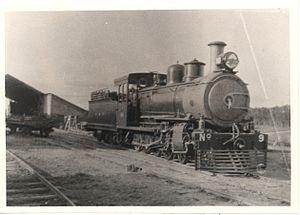
La Society of Malawi, Historical and Scientific est une organisation sans but lucratif créée en 1946 sous le nom de Nyasaland Society ; elle prend son nom actuel à l'indépendance du Malawi en 1964. Son but est de promouvoir la littérature, l'histoire et les sciences en relation avec le Malawi, de trouver et d'enregistrer les informations concernant ce pays. Elle acquiert aussi des ouvrages relatifs au pays. Le directeur de la bibliothèque est le président du Malawi.
The British Central Africa Company Ltd, plus couramment British Central Africa Company est l'une des quatre plus grandes compagnies européennes qui opérèrent au Nyassaland. La compagnie est instituée en 1902 pour gérer les intérêts d'Eugene Sharrer, un entrepreneur qui s'était installé dans le Protectorat britannique d'Afrique centrale. Eugène Sharrer est le principal actionnaire de la compagnie à sa création. Les activités d'origine concernent le transport et le commerce, mais ces activités sont cédées en 1930. Durant la majeure partie de la période coloniale, ses vastes domaines agricoles produisent du coton, du tabac et du thé. La BCAC acquiert la réputation, dans ses relations avec ses « locataires », d'être un propriétaire foncier brutal et exploiteur. En 1962, un peu avant l'indépendance, l'entreprise vend la majeure partie des terres inexploitées qu'elle possède au gouvernement du Nyassaland, tout en conservant quelques plantations et deux usines de thé. Son nom devient The Central Africa Company Ltd et elle est achetée par le groupe Lonrho en 1964.